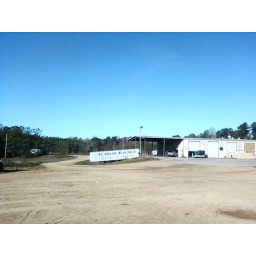
Nice country truck stop in Wesson MS. I love these blue sky days!